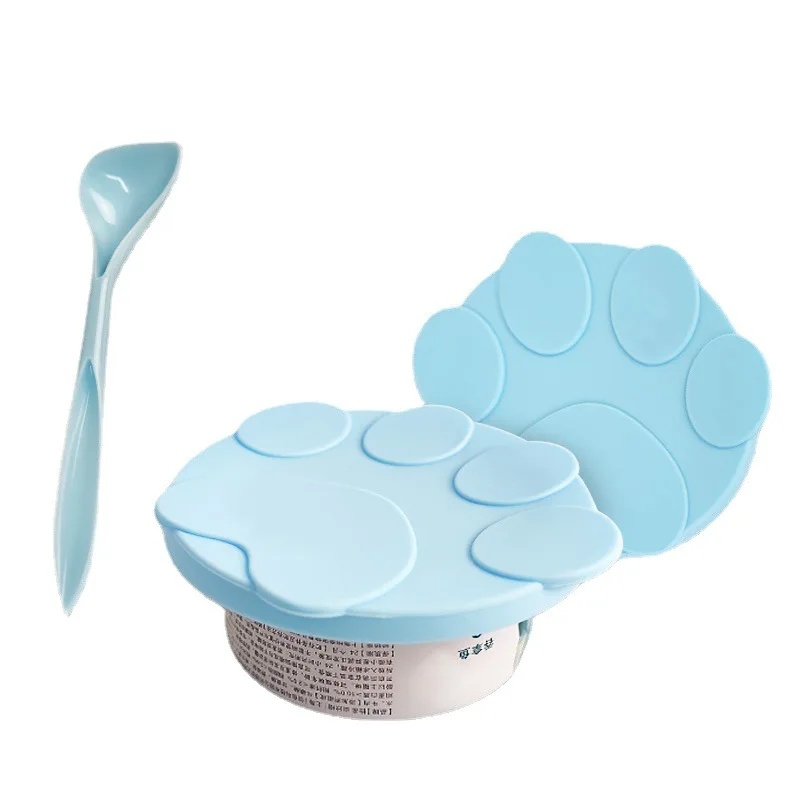
Couvercle 3-en-1 en silicone pour boîtes (options avec ou sans cuillère)
#cuu-desc .mobile-only{display:none;} @media (max-width: 749px){ #cuu-desc .desktop-only{display:none;} #cuu-desc .mobile-only{display:block;} } Gardez les boîtes d’aliments fraîches plus longtemps avec ce couvercle 3-en-1 en silicone . Flexible, hermétique et anti-odeur, il s’adapte automatiquement aux trois tailles de boîtes les plus courantes pour chiens et chats. Fabriqué en silicone alimentaire sans BPA , il est réutilisable, durable et compatible lave-vaisselle, réfrigérateur et congélateur. Avantages 3 tailles en 1 : un seul couvercle pour petits, moyens et grands formats. Étanche & anti-odeur : garde la nourriture fraîche plus longtemps. Silicone alimentaire : souple, sans BPA/PVC, respectueux de la santé. Facile d’entretien : lave-vaisselle, nettoyage rapide à la main. Écoresponsable : remplace le film plastique et limite les déchets. Compatibilité Convient aux boîtes de 6,5 cm à 8,5 cm de diamètre , soit : Petites boîtes (70–85 g) Moyennes boîtes (150–200 g) Grandes boîtes (400 g et plus) Caractéristiques Matière : silicone alimentaire (sans BPA, sans PVC). Compatibilité : chiens & chats – aliments humides en boîte. Entretien : lave-vaisselle, réfrigérateur & congélateur OK. Coloris : variables selon le stock (rose, bleu, vert, gris…). Conseils d’utilisation Choisissez le diamètre correspondant et appuyez pour fermer hermétiquement. Conservez au réfrigérateur après ouverture. Lavez après chaque usage pour une hygiène parfaite. Ma recommandation Un indispensable simple et écologique pour conserver les aliments de votre compagnon sans odeur ni gaspillage. Compact, souple et universel : le couvercle parfait pour toutes les boîtes ! Couvercle 3-en-1 en silicone – hermétique, sans BPA, réutilisable. S’adapte à toutes les tailles de boîtes de 6,5 cm à 8,5 cm de diamètre. Étanche & anti-odeur. Silicone alimentaire souple. Compatible lave-vaisselle & congélateur. Coloris selon disponibilité. Compatibilité Petites boîtes (70–85 g) Moyennes (150–200 g) Grandes (400 g +) Conseil : pressez bien sur le bord pour une fermeture hermétique. Lavez après chaque utilisation.
Brand: CATS UNI AND USHUAIA
Category: Animals & Pet Supplies > Pet Supplies > Pet Food Containers > Can Covers